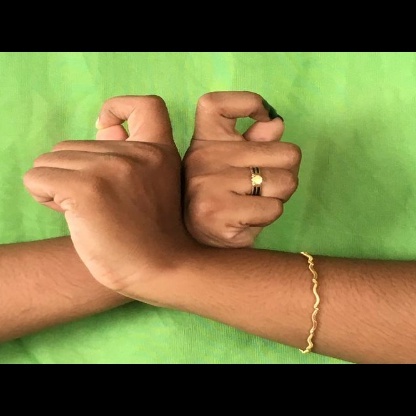
Mudra: Berunda